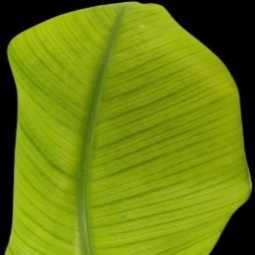
Label: Iron